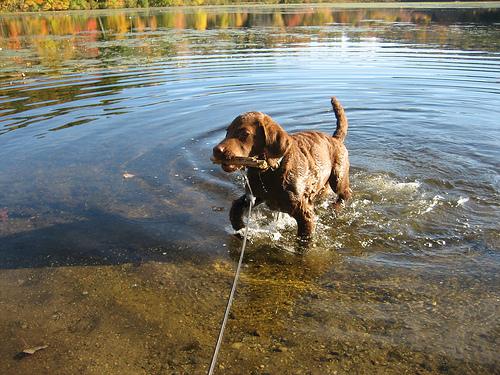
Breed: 215-n000075-Chesapeake_Bay_retriever